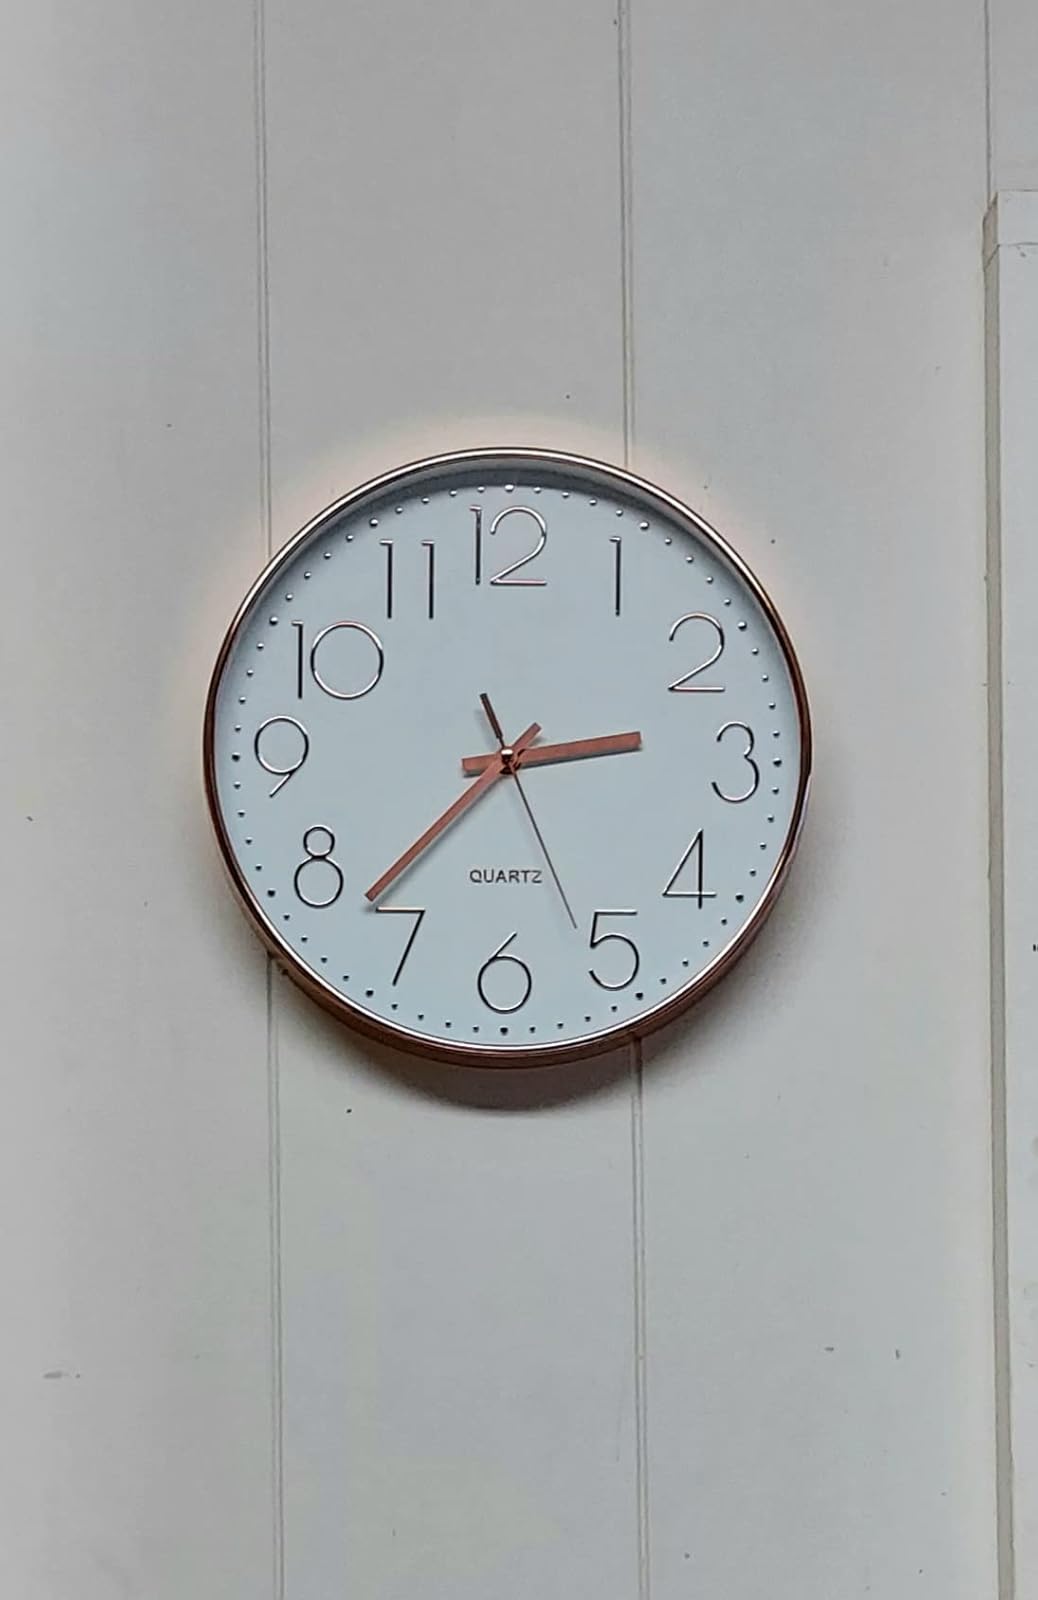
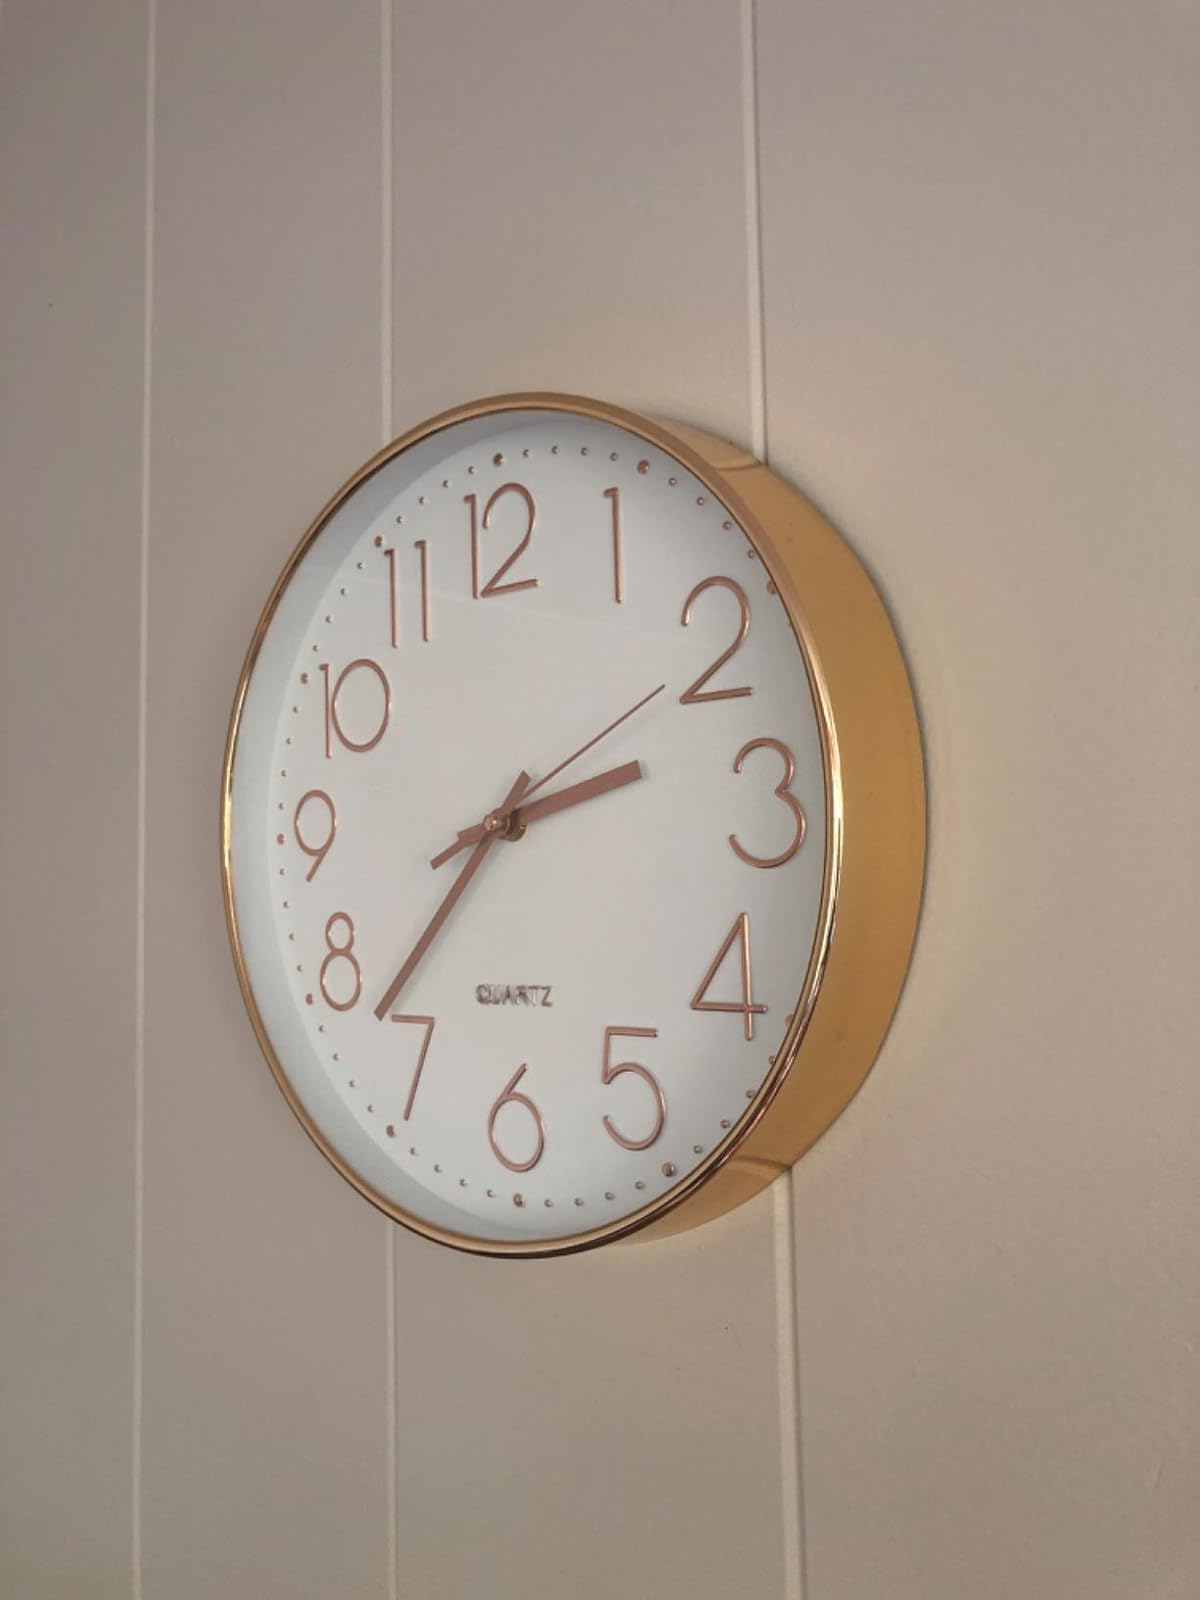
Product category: clock
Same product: yes